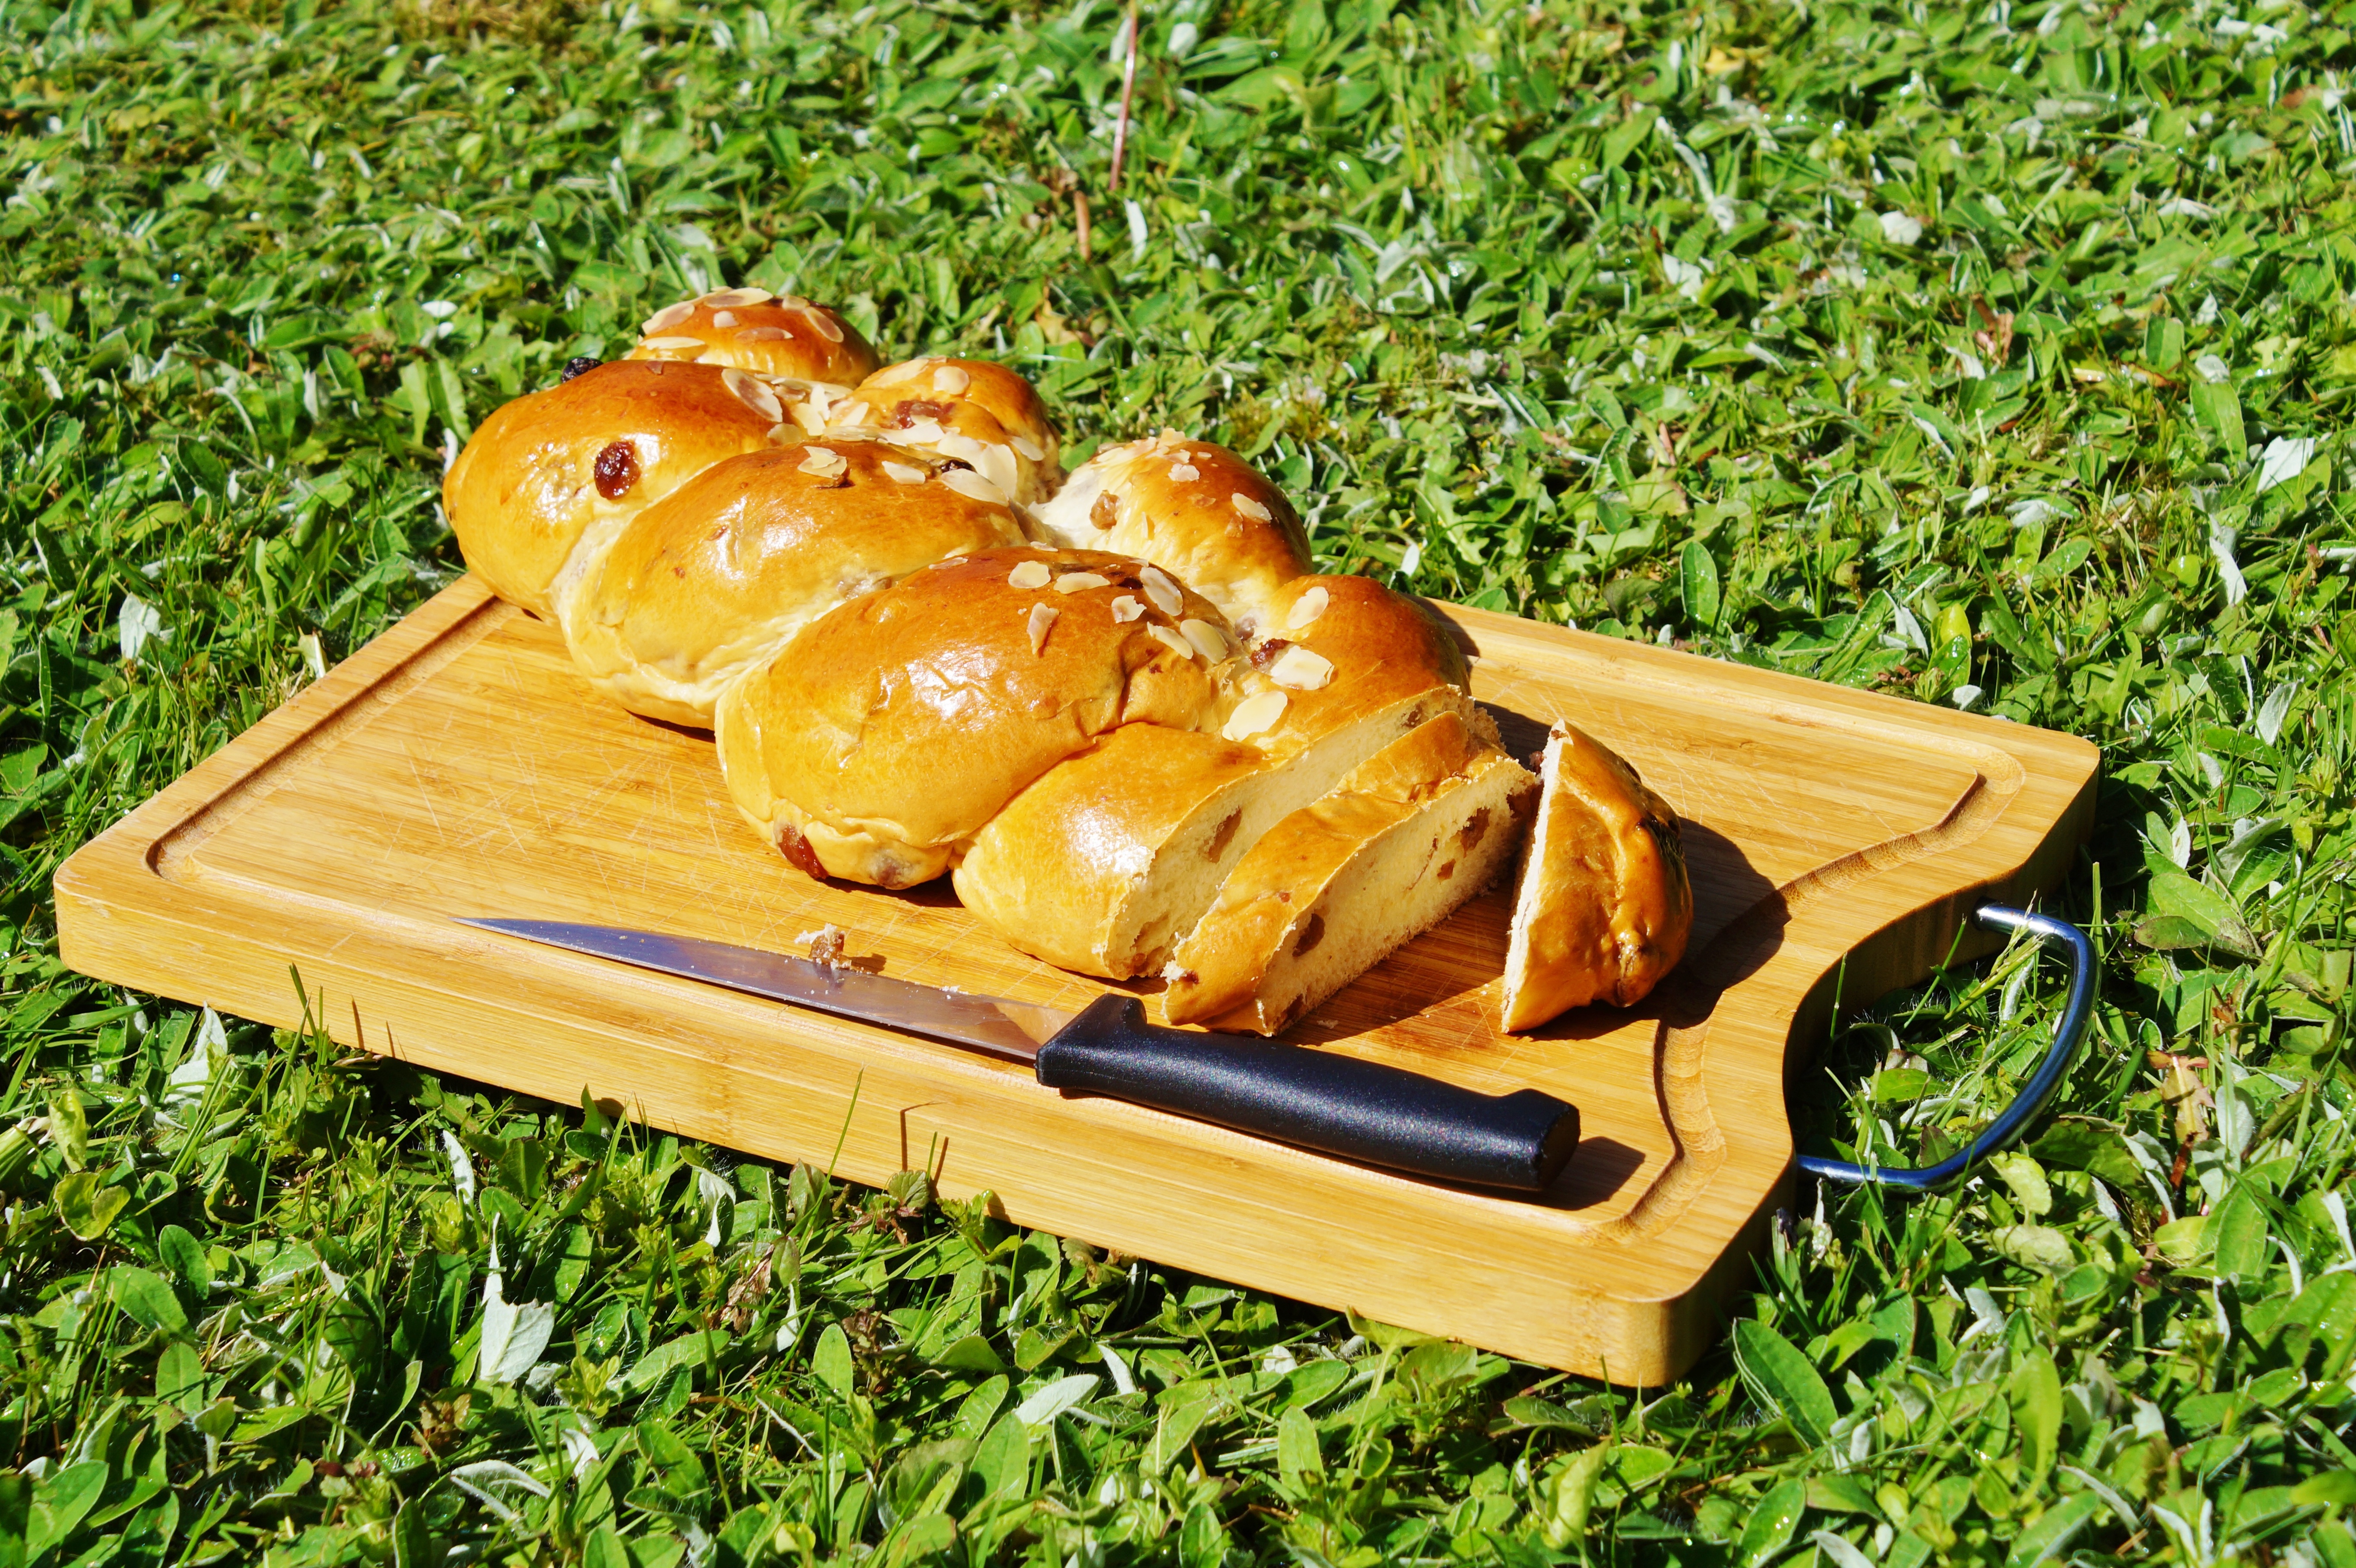
dish, food, produce, eat, meat, cuisine, delicious, cake, bakery, dough, baked, bake, pastries, woven, grilling, plait, hefekranz, butterzopf, striezel, easter braid, raisin braid